Question: Please indicate a possible affordance area of the carrot that can be used for eating
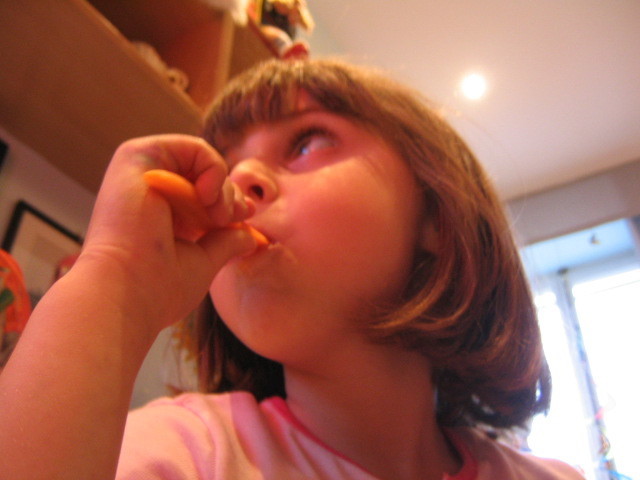
Answer: [137.5, 167, 274.5, 246]